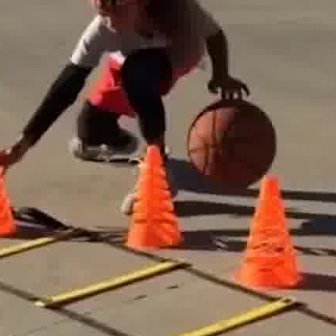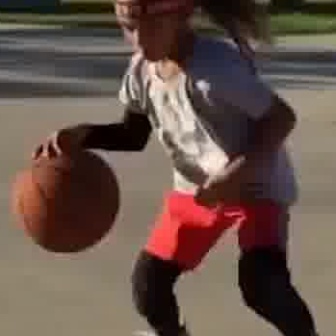
  Please identify the target specified by the bounding box [186,98,274,186] in the first image and locate it in the second image. Return the coordinates in [x_min,y_min,x_max,y_max] format.
Answer: [10,144,118,252]